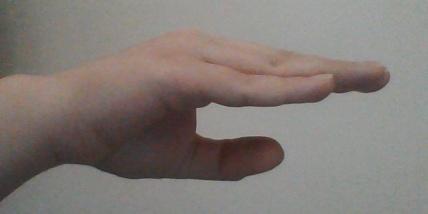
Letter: jeem